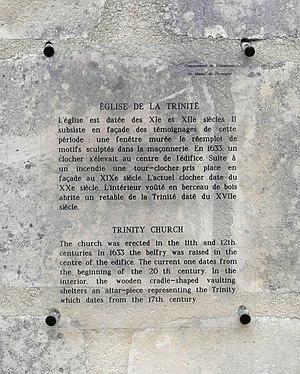
église de la Trinité, Roullée, Villeneuve-en-Perseigne, 72600, France
Roullée est une ancienne commune française, située dans le département de la Sarthe en région Pays de la Loire, peuplée de 238 habitants.